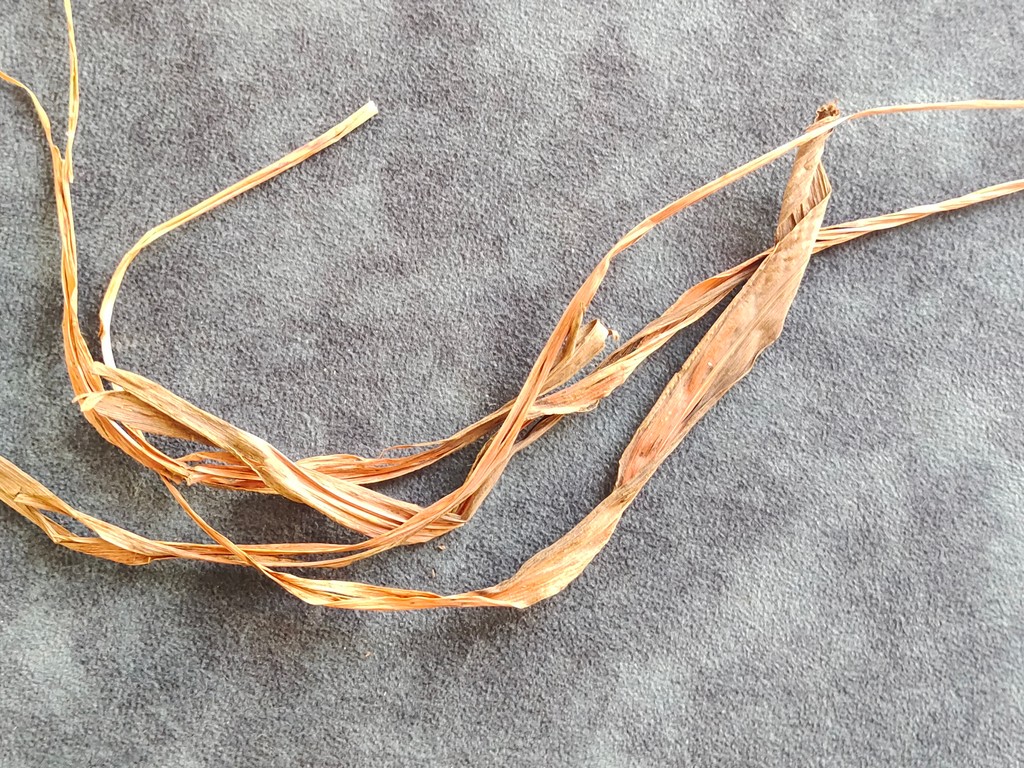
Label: Dried